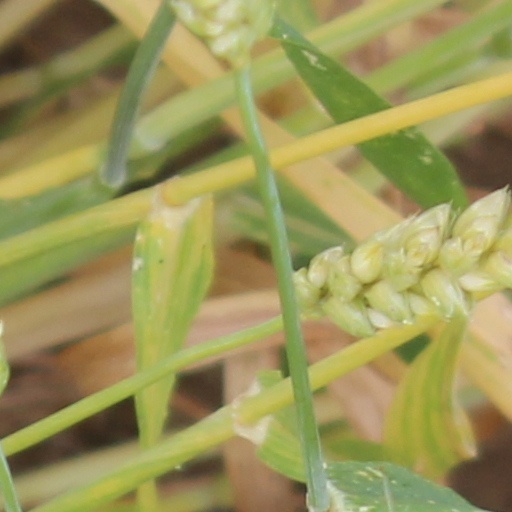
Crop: wheat